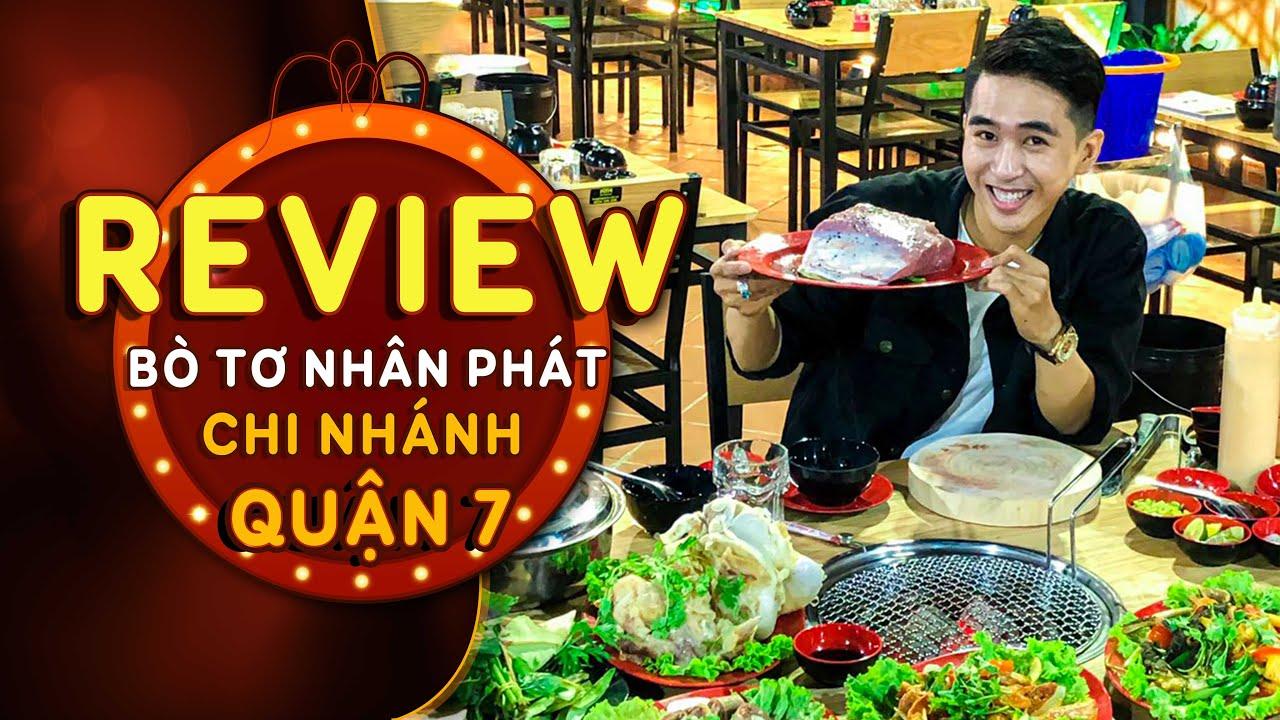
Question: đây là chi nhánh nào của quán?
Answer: đây là chi nhánh quận 7